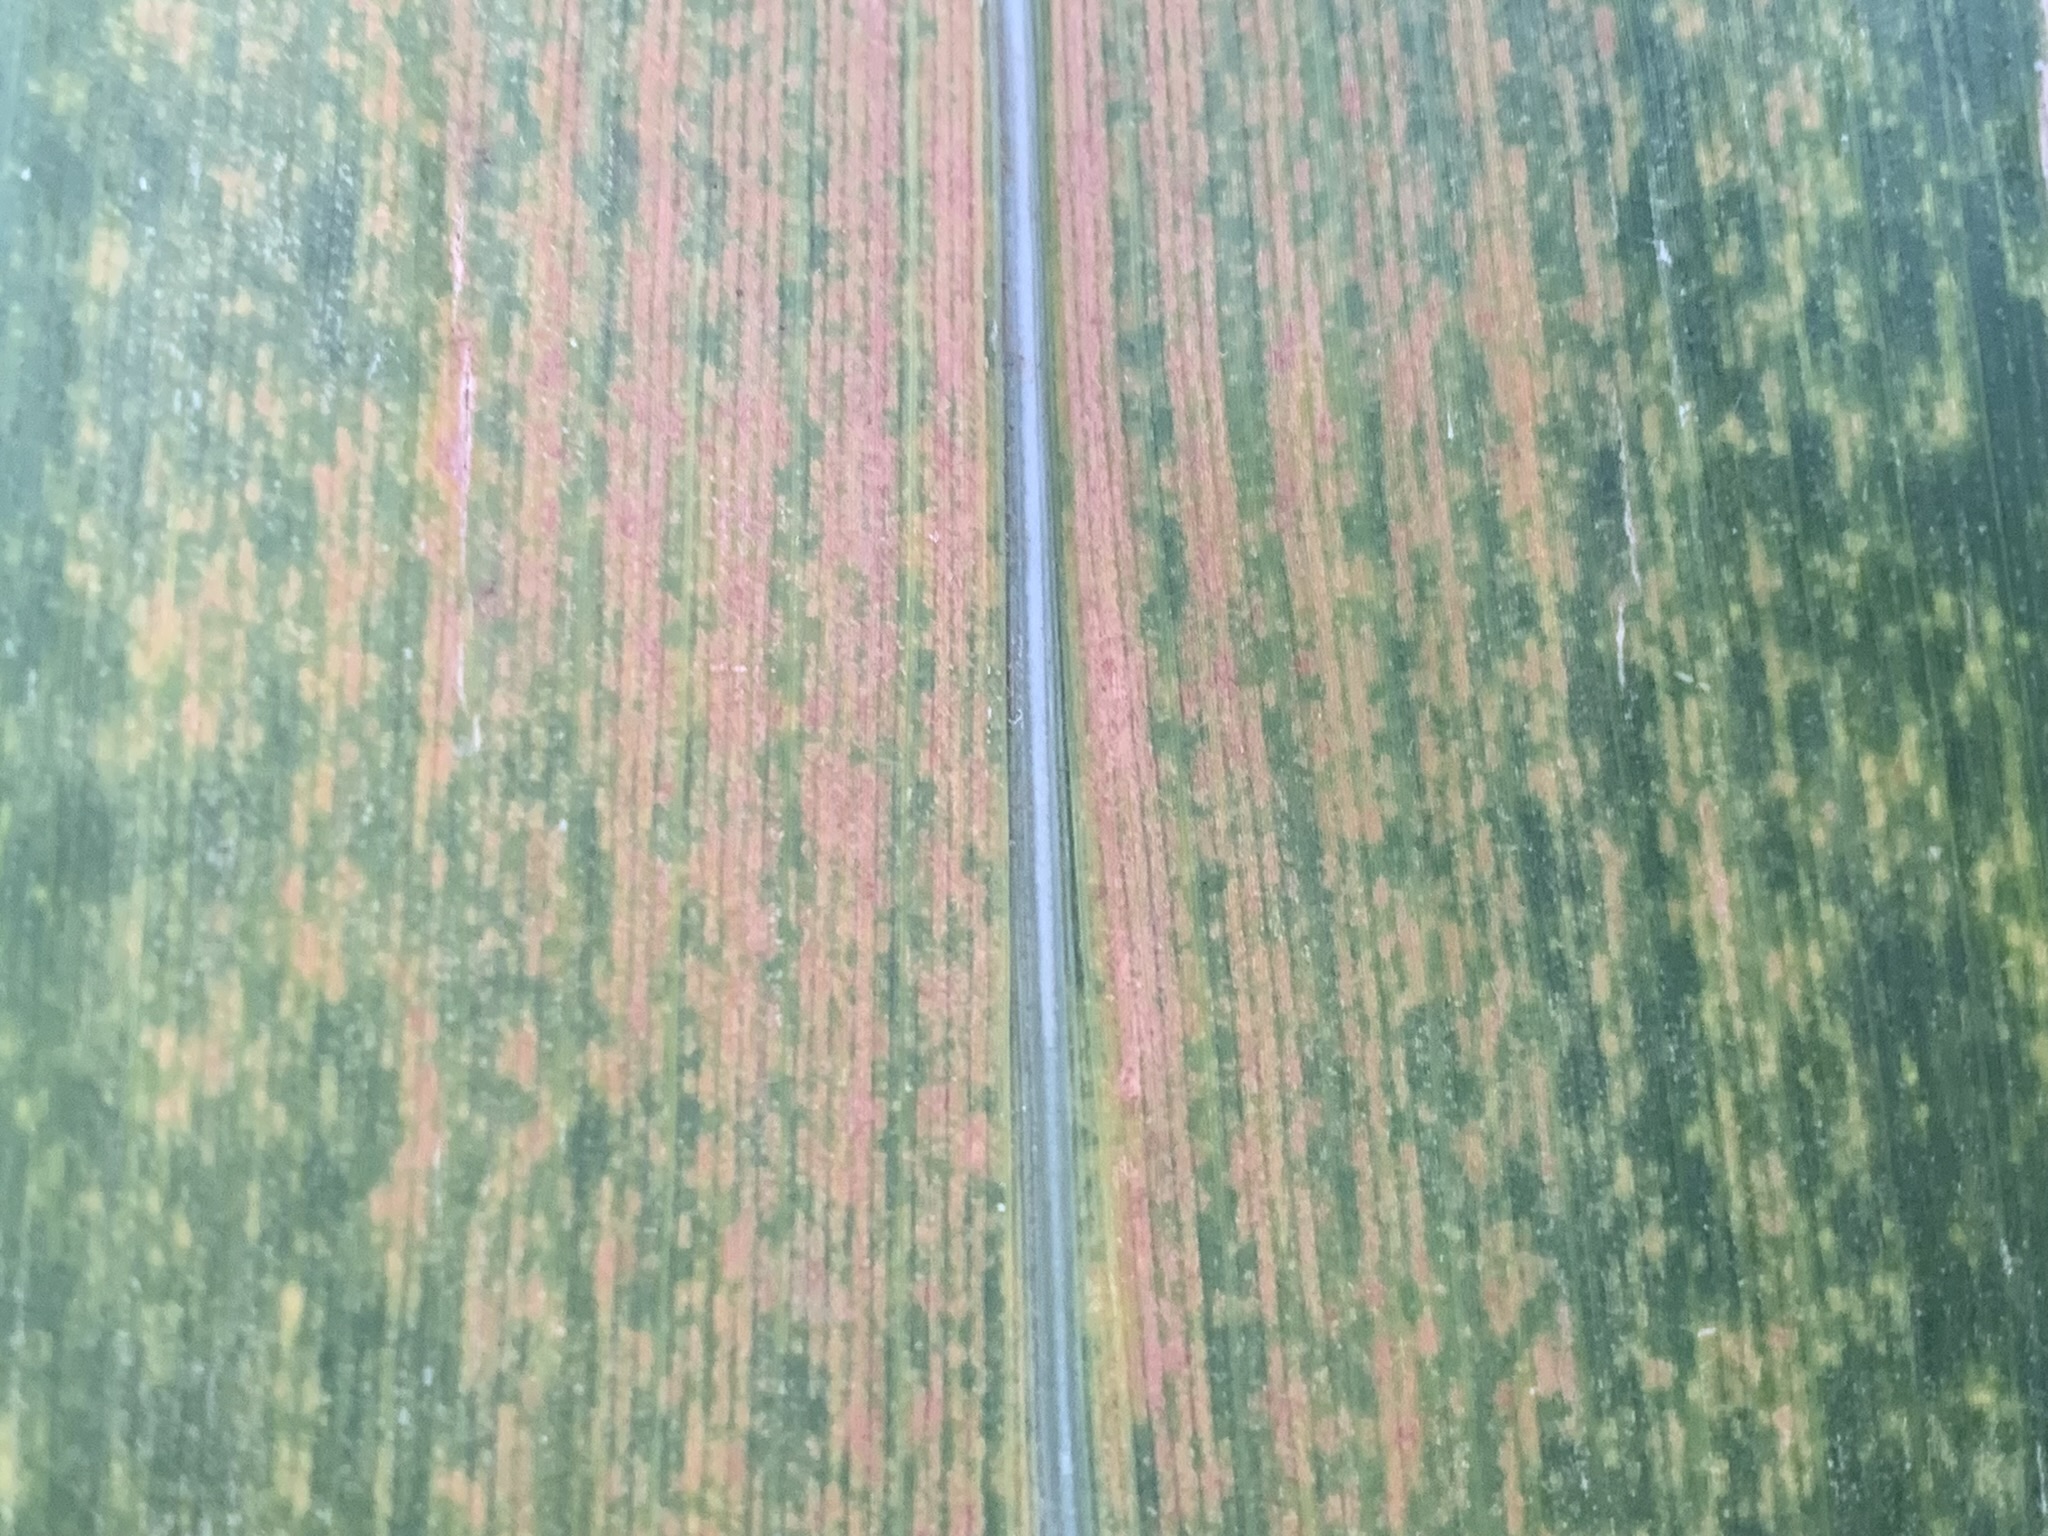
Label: MLN